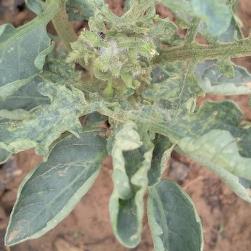
Crop: Tomato
Condition: virosis-d